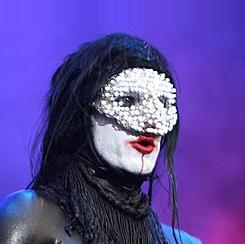
Age: 37